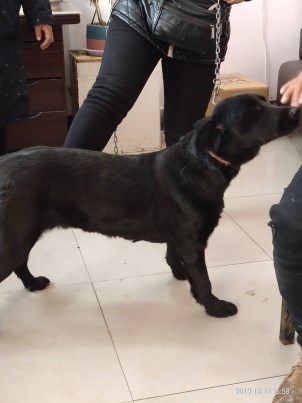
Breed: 3336-n000121-chinese_rural_dog